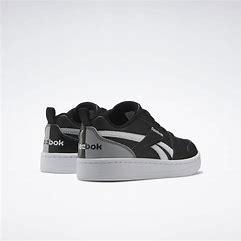
Brand: Reebok
Model: Royal Prime 2